Use This Gospel

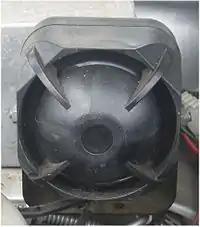
Multiple music journalists compared the prominent keys to a car alarm, with writers for "The Washington Post" describing the sound as "incessant dinging".

Musically, "Use This Gospel" is a gospel number, with a maximalist style. It includes a sample of the 2010 track "Costume Party" by Two Door Cinema Club. The song is constructed around dinky keys that were described as sounding like an open door car alert, contributed by Argentine record producer Federico Vindver. These are accompanied by layered, digitized harmonic vocoder tones that distort and imitate West's wordless melody. At the beginning, the song features the drone of a single key's pulse, with the harmonies appearing later on. Towards the climax, a vibrant saxophone solo from Kenny G transitions into the outro. The solo is based on the wordless melody and appears abruptly, lasting around 40 seconds. West sings the song's hook, while both members of Clipse contribute a brief verse.